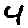
Label: 4